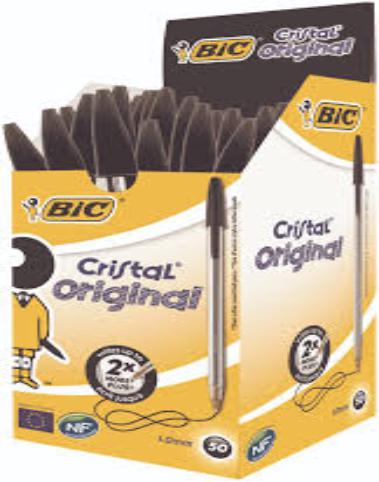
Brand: bic cristal
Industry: Necessities